Al McCoy (sportscaster)

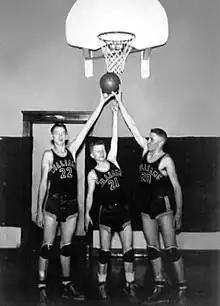
Al McCoy (center) played starting point guard for the Williams High School basketball team.

In 1945, he attended the World Series between the Chicago Cubs and Detroit Tigers. In the fall of 1948, he attended his first National Basketball Association (then-known as the National Basketball League) game as the Waterloo Hawks hosted league-MVP Don Otten's Tri-Cities Black Hawks, and would soon witness George Mikan play in-person during another game in Waterloo. He continued to scan the radio dial every night to hear the Joe Louis big boxing fights of the era, Cubs broadcasts, national football, basketball, or any and every other sport he could get tuned through his receiver. Concurrently, as an active youth with a basketball hoop now-propped up in a tree on the farm, he made the starting line-up of his high-school basketball team for three seasons, playing the position of point-guard. His high school Coach Chuck Lovin remembered McCoy as a "good shot" who was "intense" about everything he did in high school, from athletics to school plays.